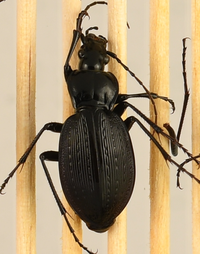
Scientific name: Carabus goryi
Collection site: Mountain Lake Biological Station NEON (MLBS), plot MLBS_009